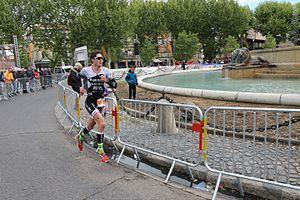
Arnaud Guilloux. Ironman 70.3 Pays d'Aix 2016
Arnaud Guilloux, né le 29 septembre 1988 à Brest, est un triathlète français. Il est le premier Français à avoir remporté le Triathlon EDF Alpe d'Huez longue distance.